Real Life (1979 film)

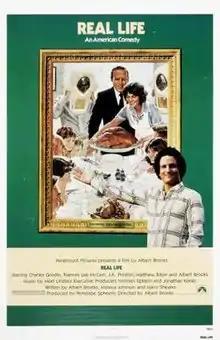
Theatrical release poster

Real Life is a 1979 American mockumentary comedy film starring Albert Brooks (in his directorial debut), who also co-authored the screenplay alongside Monica Johnson and Harry Shearer. It is a spoof of the 1973 reality television program "An American Family" and portrays a documentary filmmaker named Albert Brooks who attempts to live with and film a dysfunctional family for one full year.